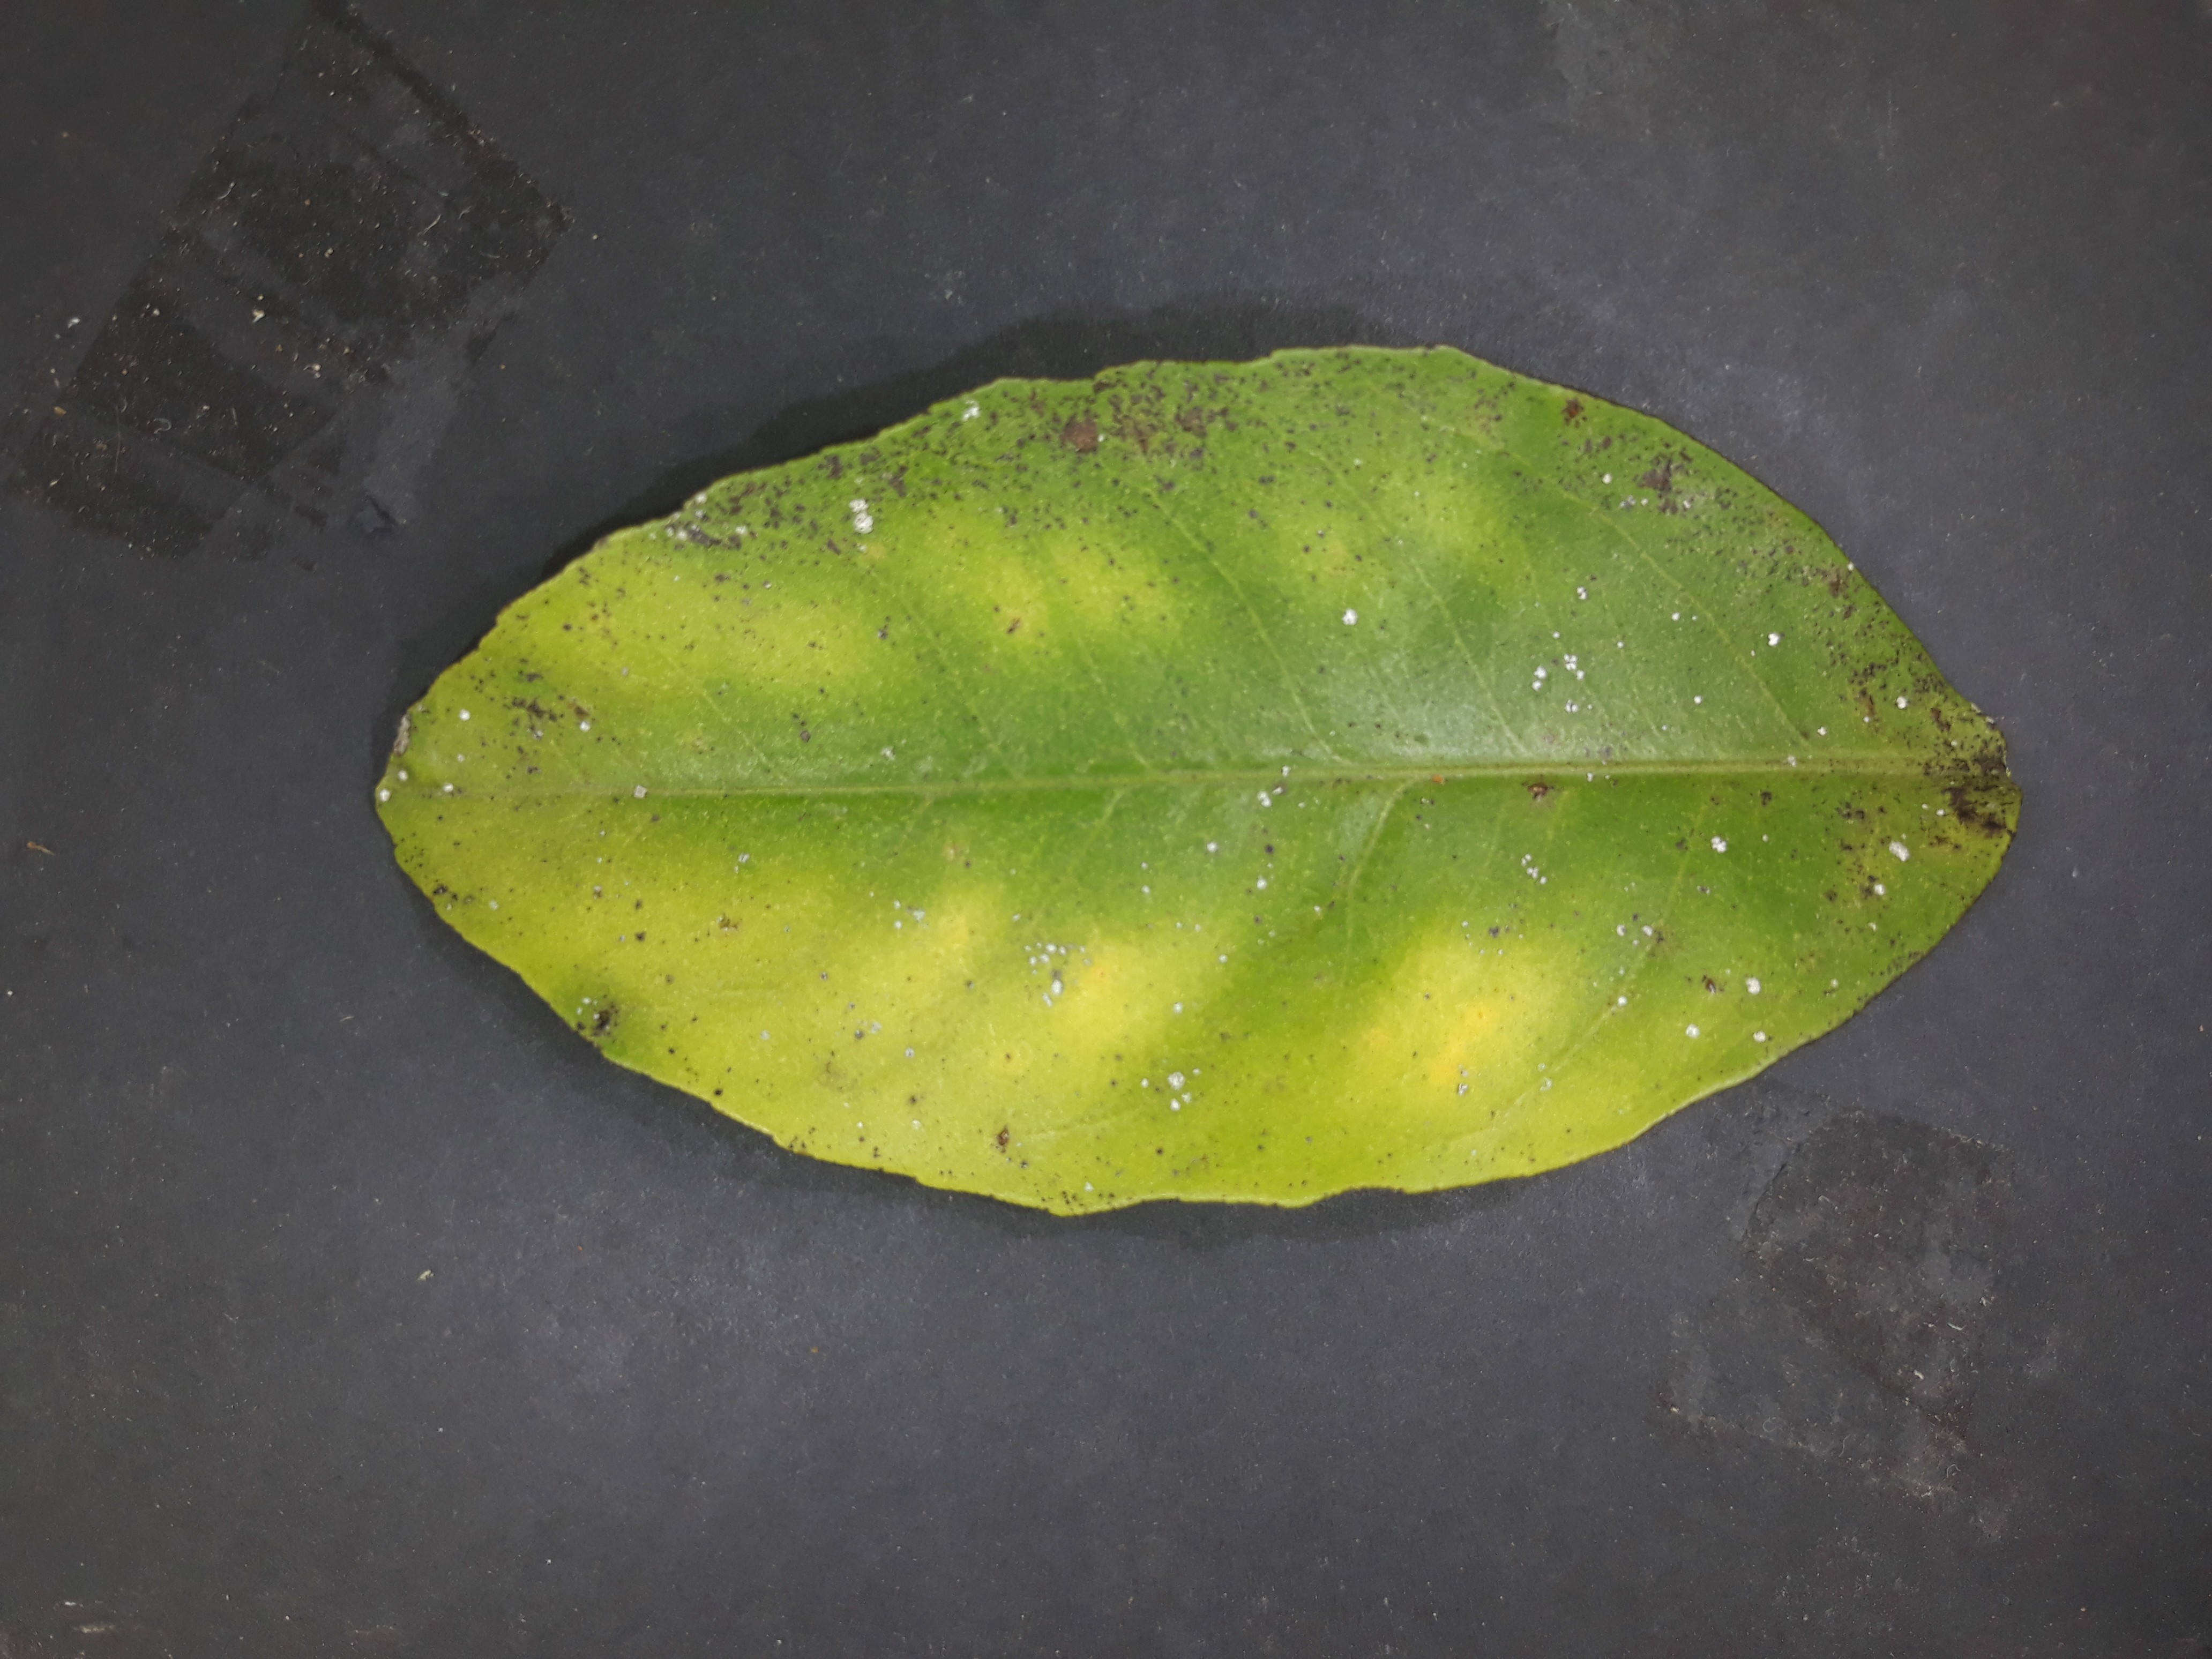
Label: Magnesium deficiency (Mg)